History of the Taliban

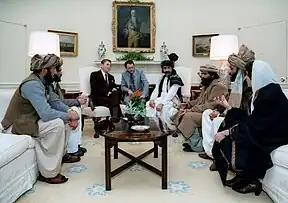
President Ronald Reagan meeting with Afghan Mujahideen leaders in the Oval Office in 1983

"Taliban", whose name literally means the 'students [of Islam]' or the 'seekers of knowledge', have been part of Kandahar's 'Quran Belt' for centuries. They were teachers, dispute mediators, and comforters of the dying. They would also study in madrasas, living off donations. After they completed their religious studies, they could become mullahs, the 'givers' of knowledge. This provided a form of Islamic civil service in absence of state.